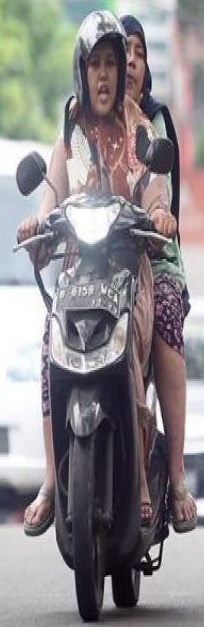
person-with-helmet: 1
person-without-helmet: 1